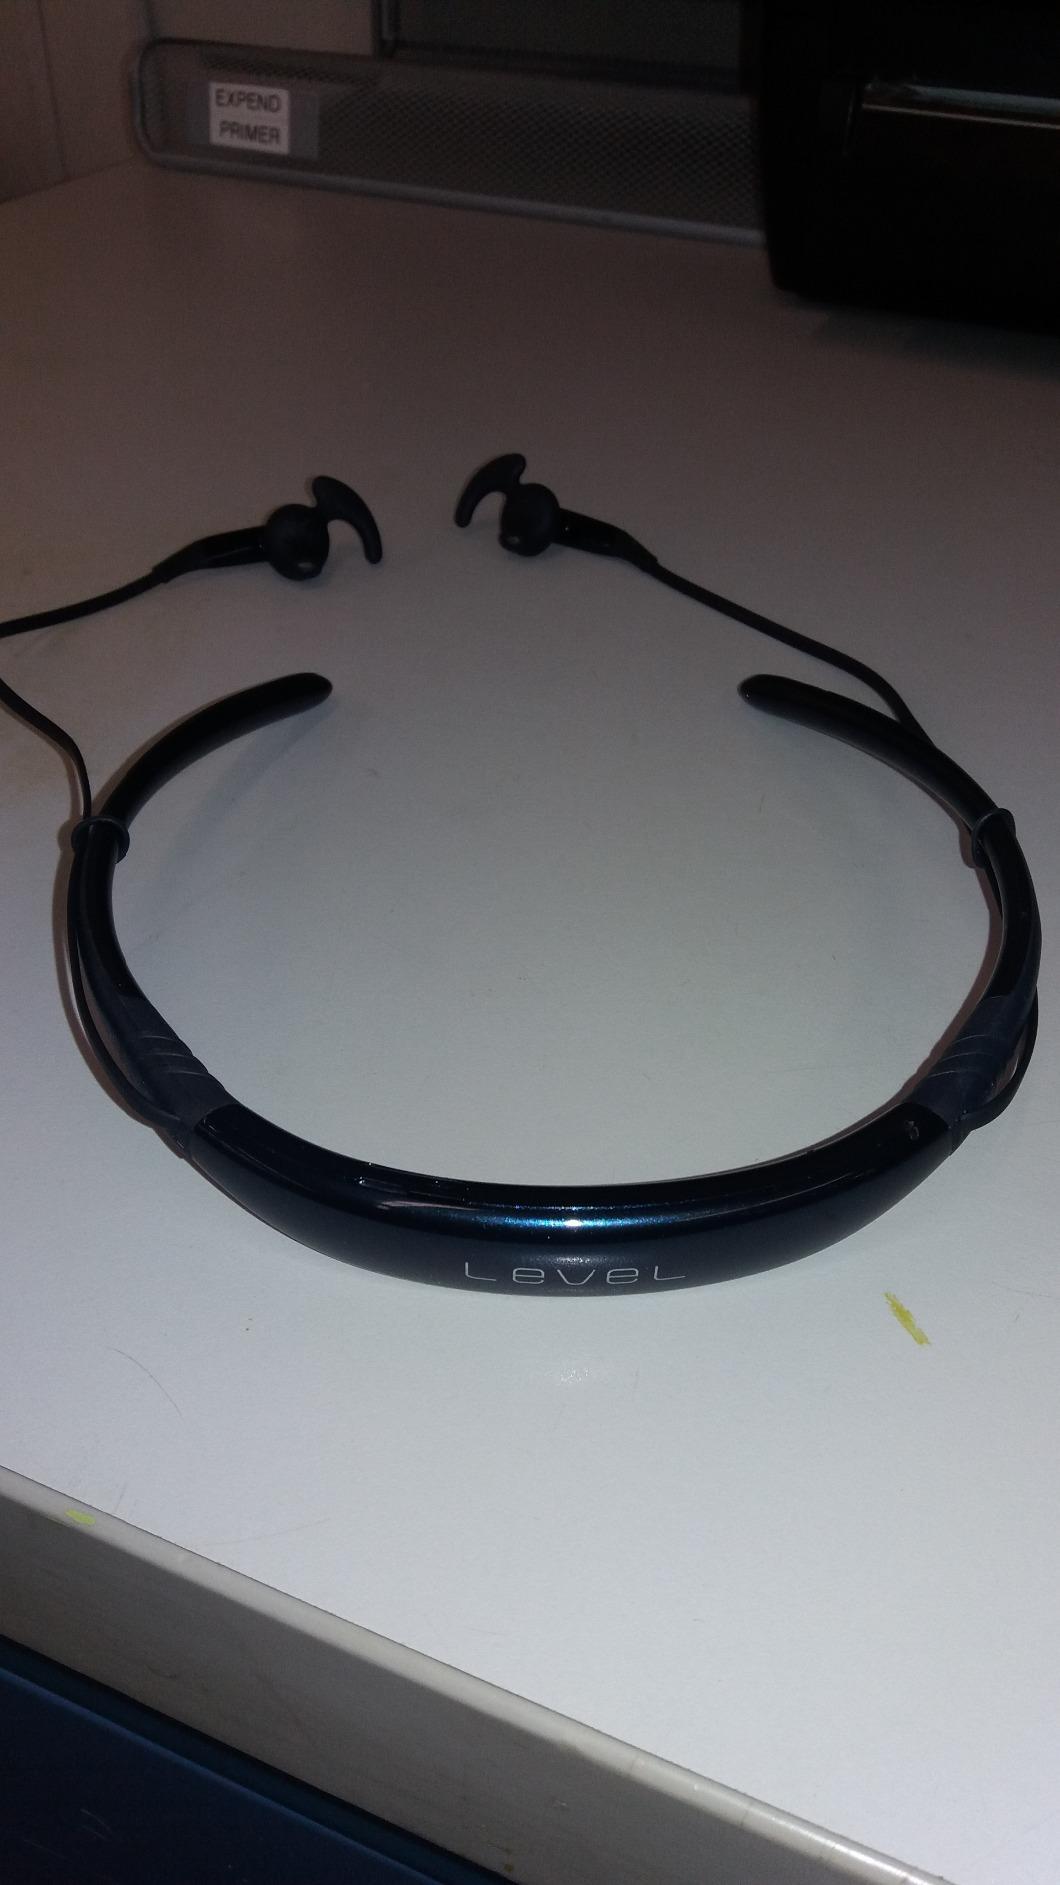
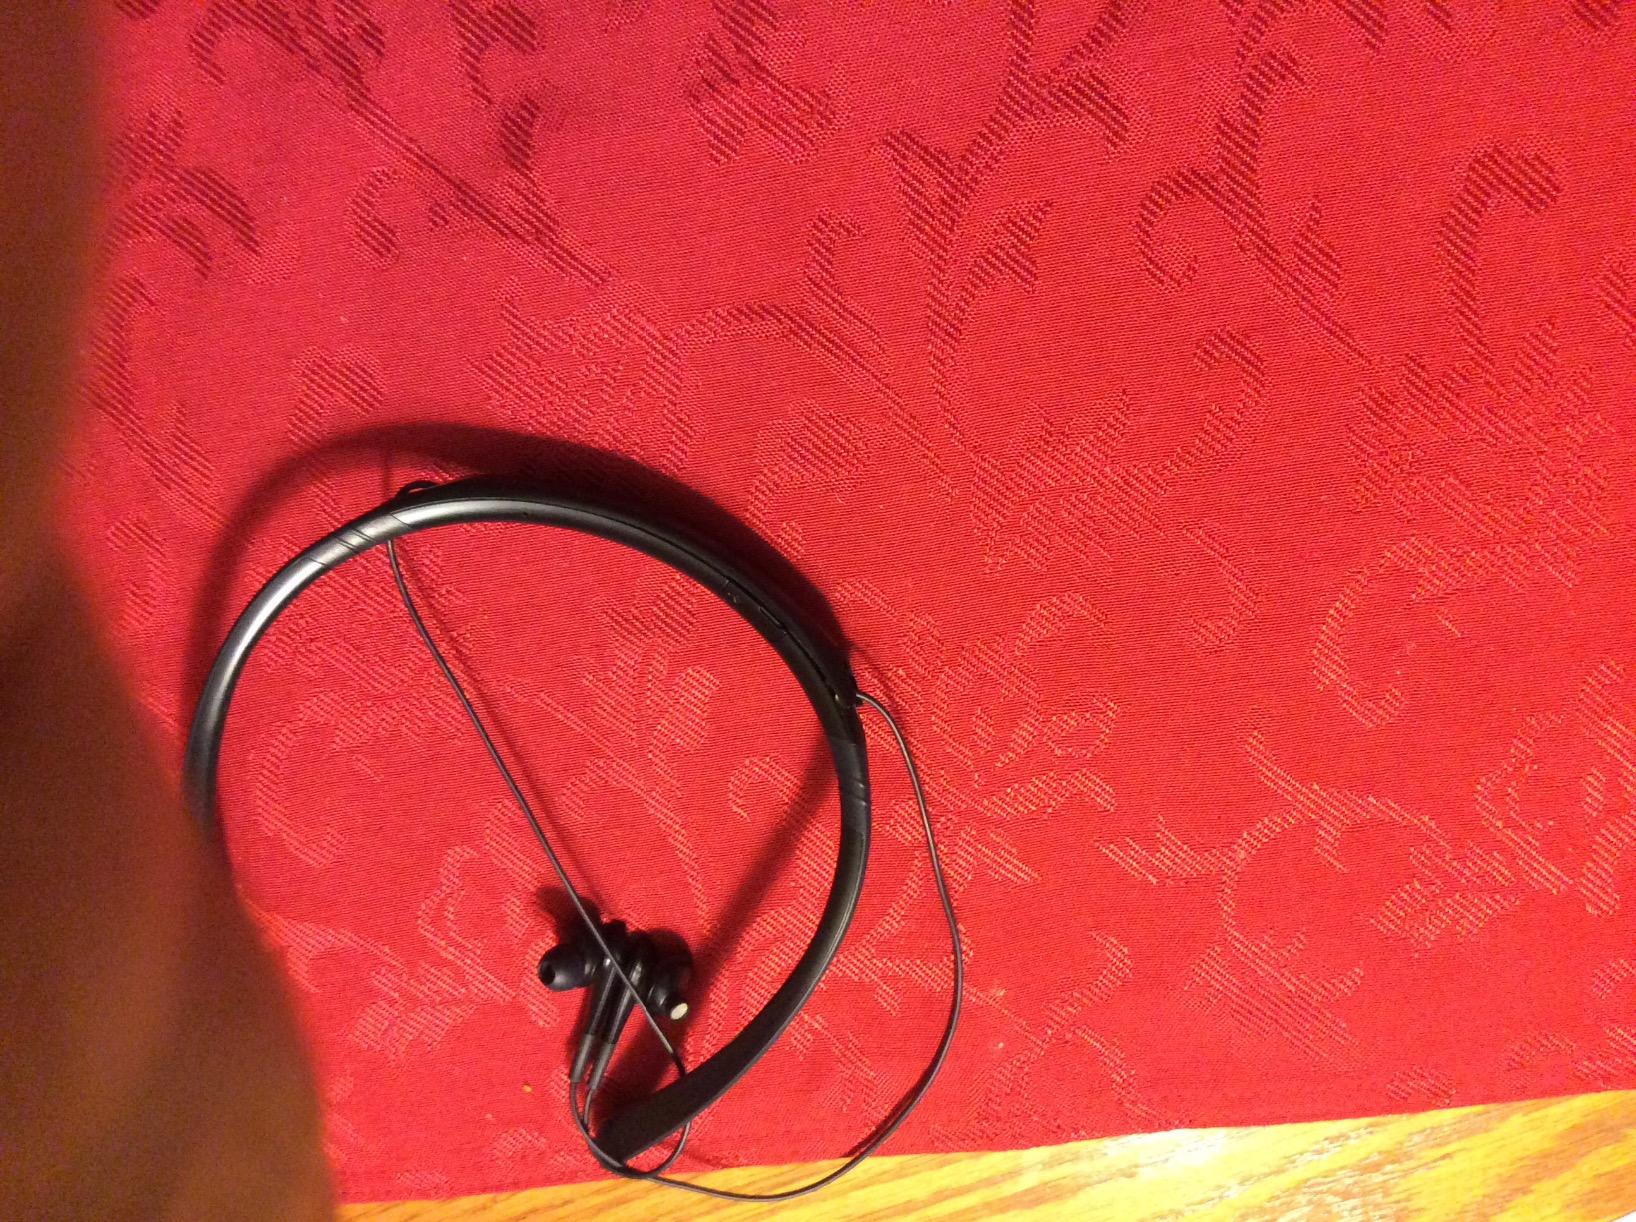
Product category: headphones
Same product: no